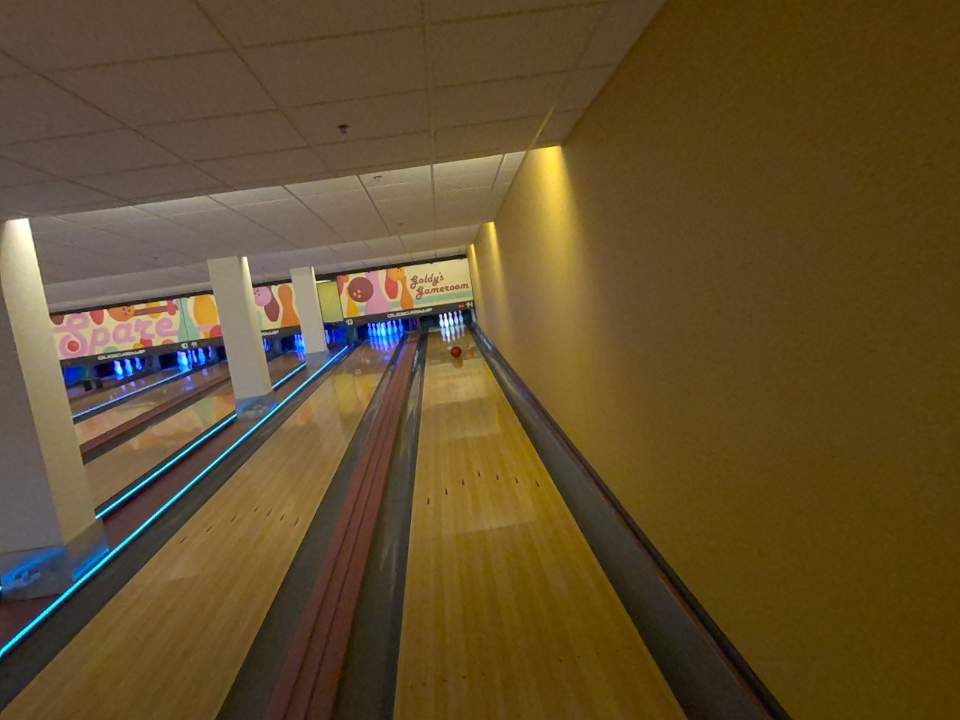
Object: bowling_ball